Slavery among Native Americans in the United States

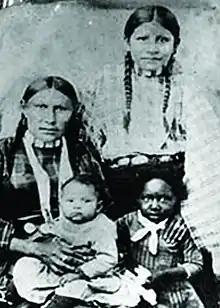
L to R: Mrs. Amos Chapman, her daughter, sister (all Cheyenne), and an unidentified girl of African-American descent. 1886

The Pequot War of 1636 led to the enslavement of war captives and other members of the Pequot by Europeans, almost immediately after the founding of Connecticut as a colony. The Pequot thus became an important part of New England's culture of slavery. The Pequot War was devastating: the Niantic, Narragansett, and Mohegan tribes were persuaded into helping the Massachusetts, Connecticut, and Plymouth colonists massacre the Pequot, with at least 700 of the Pequot killed. Most enslaved Pequot were noncombatant women and children, with court records indicating that most served as chattel slaves for life. Some court records show bounties on runaway native slaves more than 10 years after the War. What further aided the Indian slave trade throughout New England and the South was that different tribes did not recognize themselves as members of the same race, dividing the tribes among each other. The Chickasaw and Westos, for example, sold captives of other tribes indiscriminately so as to augment their political and economic power.